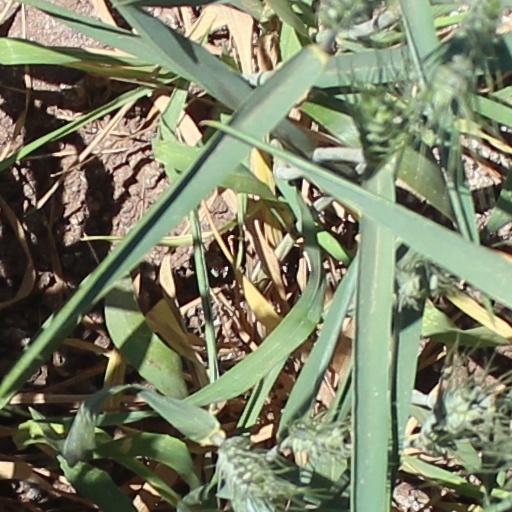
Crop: wheat